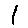
Label: 1